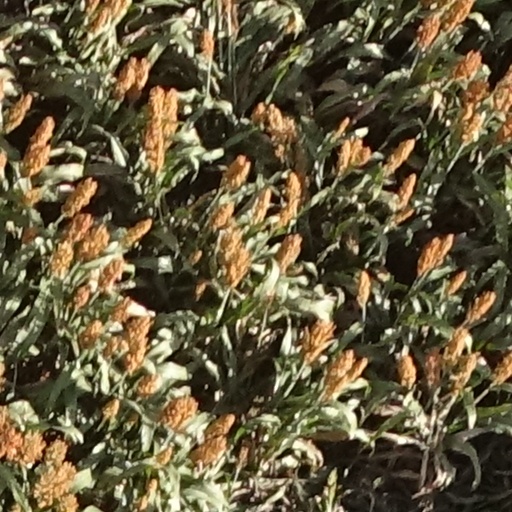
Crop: sorghum